Harris Manchester College, Oxford

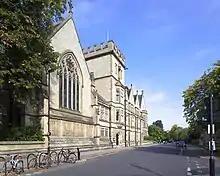
College's Mansfield Road facade (2014)

Manchester College became a permanent private hall of Oxford University in 1990 and subsequently a full constituent college, being granted a royal charter in 1996. At the same time, it changed its name to Harris Manchester College in recognition of a benefaction by Philip Harris, Baron Harris of Peckham. Formerly known as Manchester College, it is listed in the University Statutes (V.1) as Manchester Academy and Harris College, and at university ceremonies it is called "Collegium de Harris et Manchester".